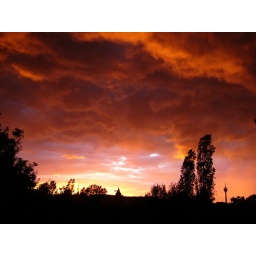
purple and orange clouds in the skyline of the Rheinturm